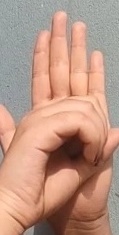
ASL sign: 0